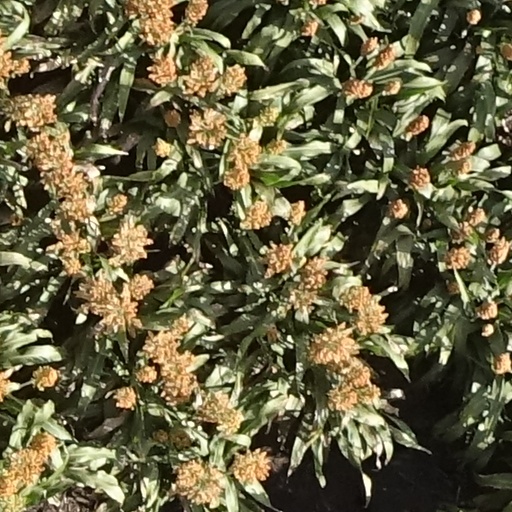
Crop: sorghum